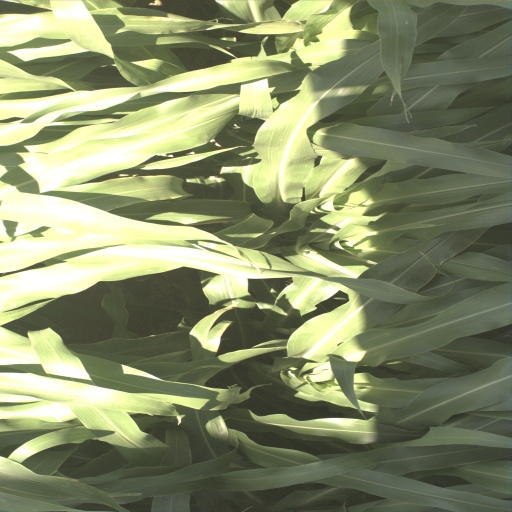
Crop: sorghum